Amatitlán

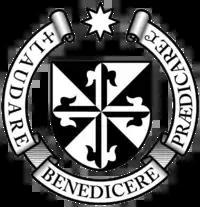
Order of Preachers coat of arms.

After the conquest, the Spanish crown focused on the Catholic indoctrination of the natives. Human settlements founded by royal missionaries in the New World were called "Indian doctrines" or simply "doctrines". Originally, friars had only temporary missions: teach the Catholic faith to the natives, and then transfer the settlements to secular parishes, just like the ones that existed in Spain at the time; the friars were supposed to teach Spanish and Catholicism to the natives. And when the natives were ready, they could start living in parishes and contribute with mandatory tithing, just like the people in Spain.